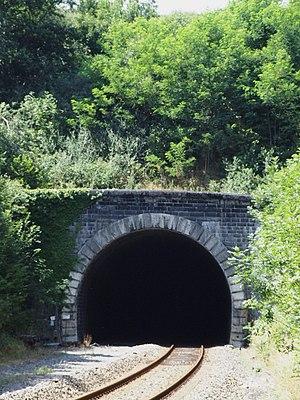
Tunnel des Echarmeaux, côté vallée de l'Azergues
La ligne de Paray-le-Monial à Givors-Canal est une ligne ferroviaire française. Elle dessert les pays charolais et brionnais, puis emprunte la vallée de l'Azergues pour rejoindre Lozanne. Sur ce tronçon, elle est surnommée « ligne de l'Azergues ».